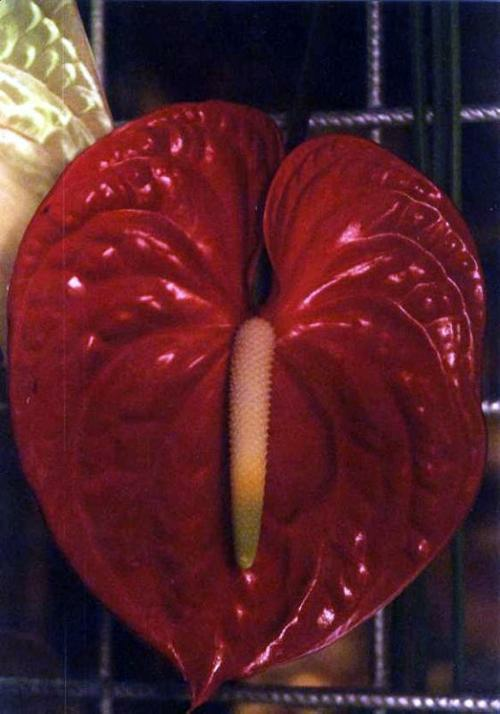
Flower: anthurium